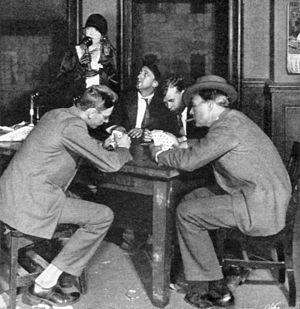
The Front Page, adaptée en français au Québec sous le titre de En première page, est une comédie en trois actes de Broadway mettant en scène des reporters de tabloïd qui suivent la scène policière. Écrite par les anciens reporters de Chicago, Ben Hecht et Charles MacArthur, elle a été produite en 1928 et adaptée au cinéma et à la télévision à plusieurs reprises.